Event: Nepal Earthquake
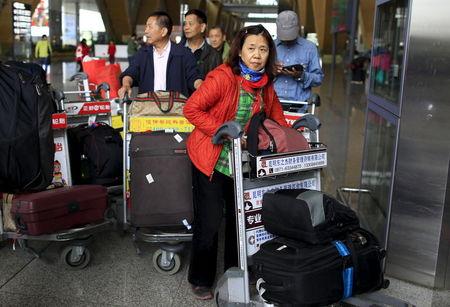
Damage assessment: no_damage